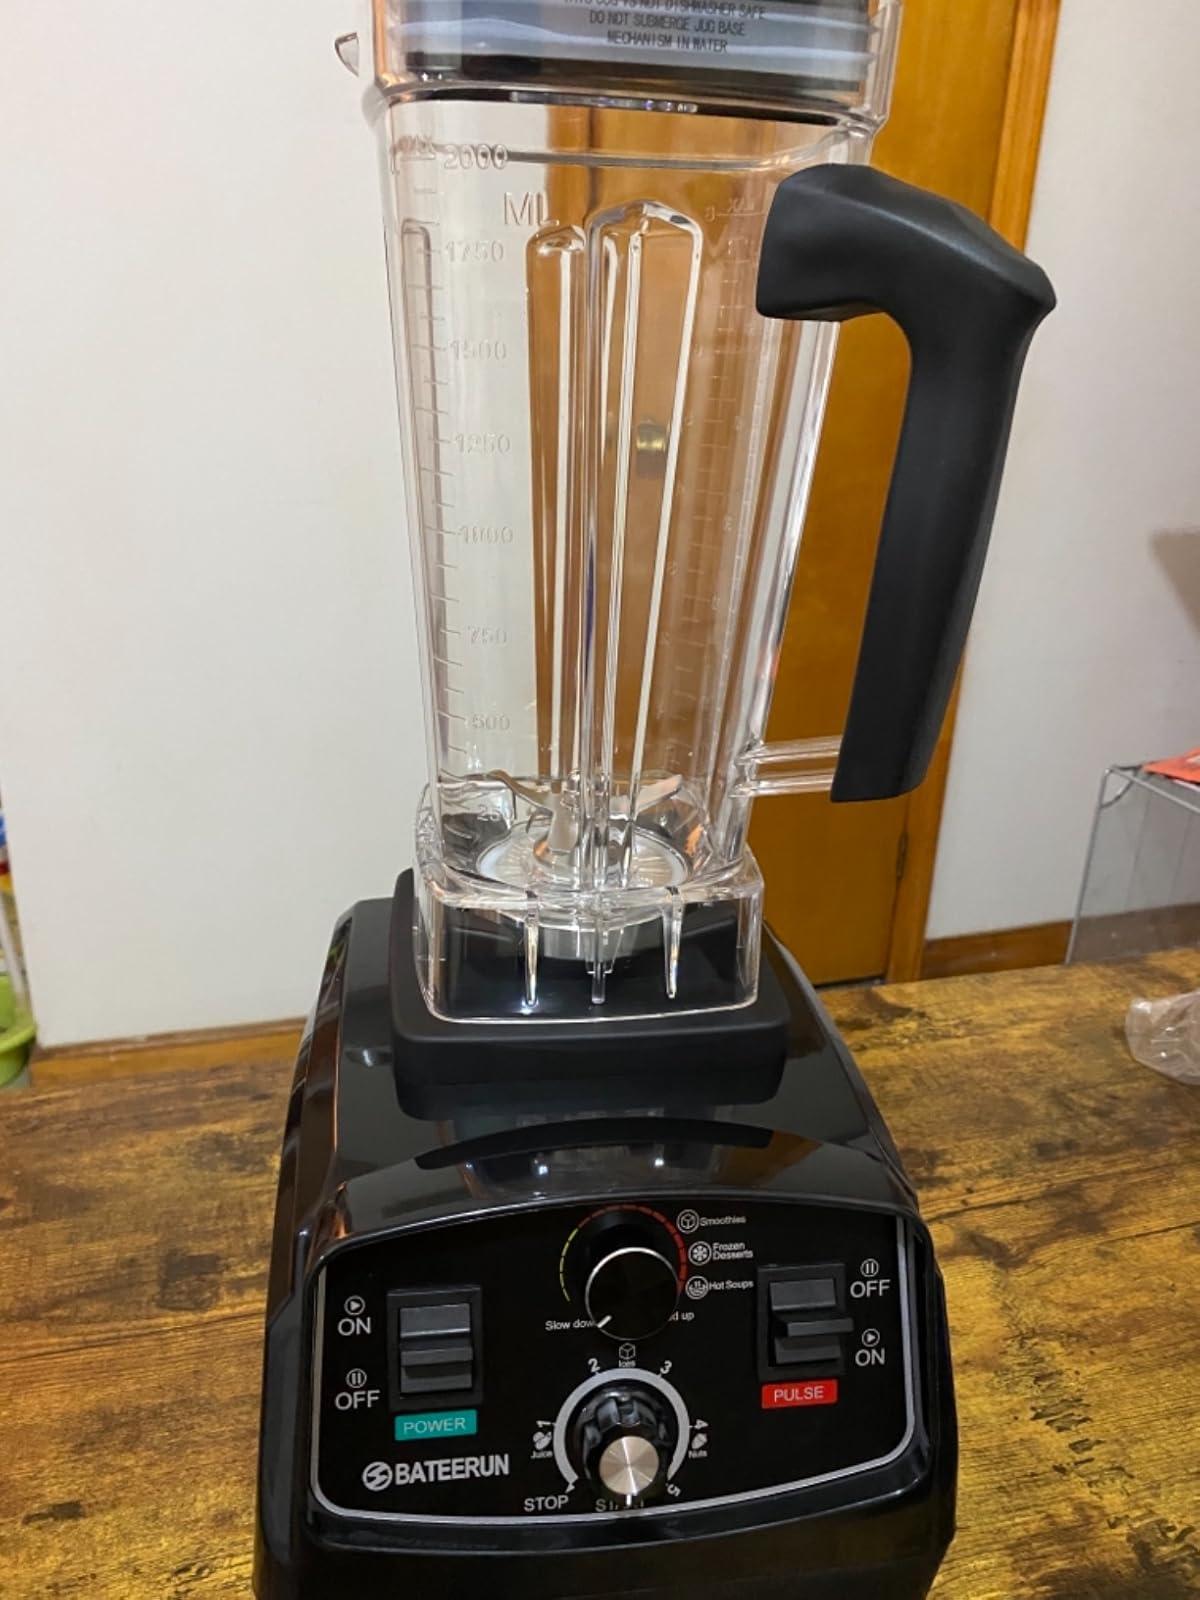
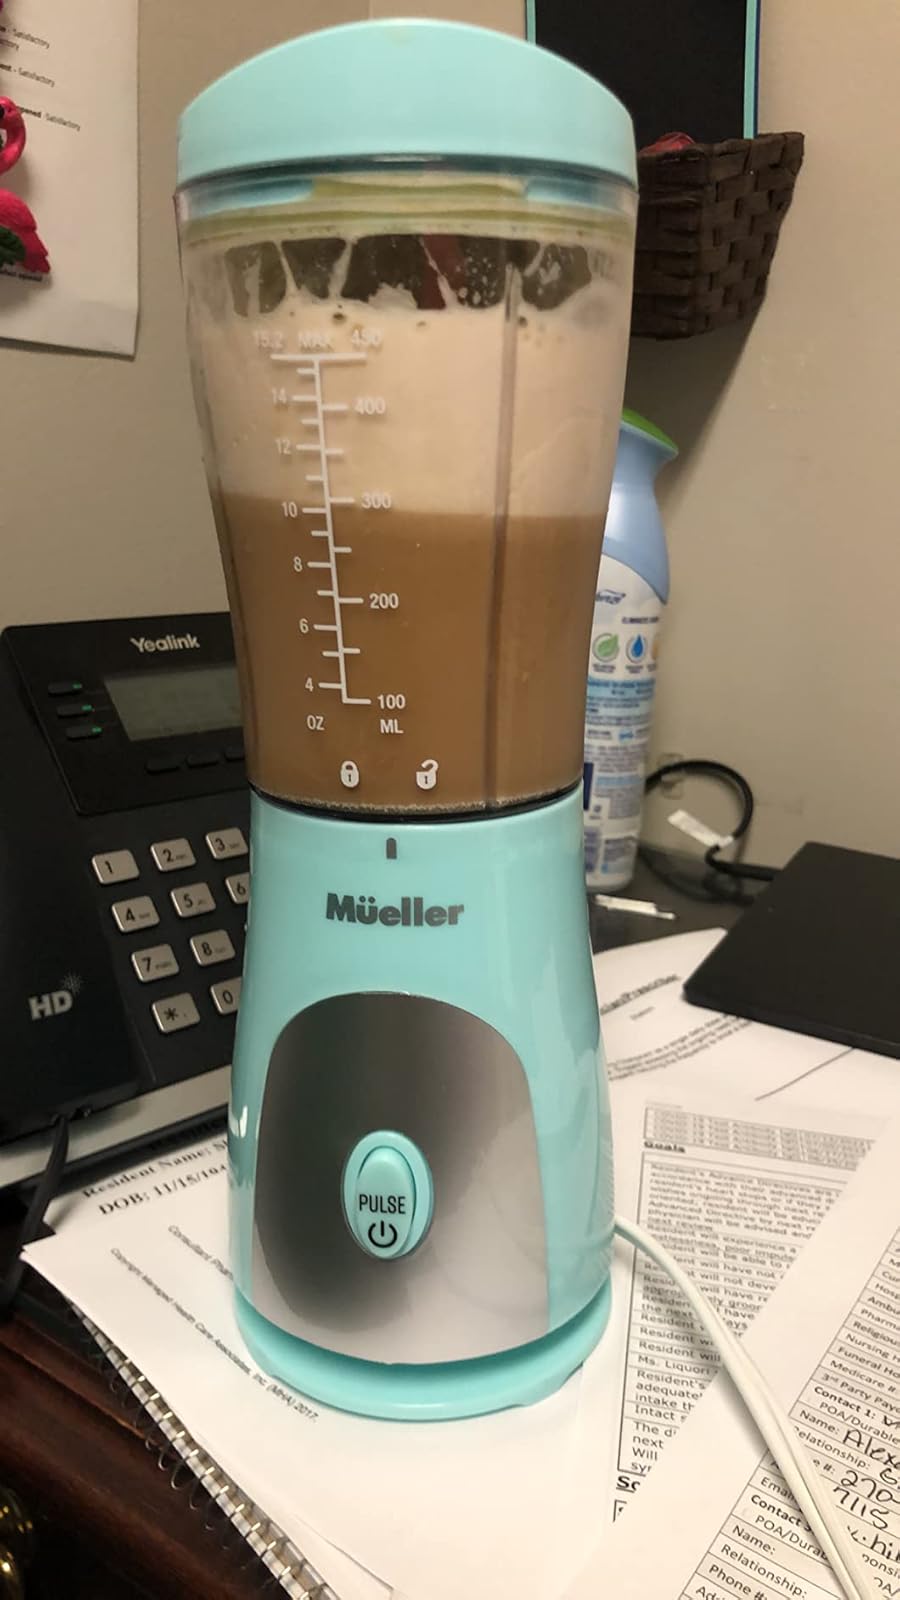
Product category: items_blender
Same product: no